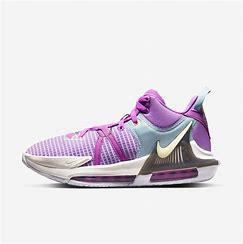
Brand: Nike
Model: Lebron Witness 7